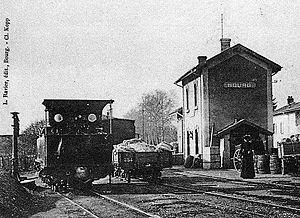
Gare de Bourg-Mail.
Bourg-en-Bresse est une commune française, préfecture du département de l'Ain en région Auvergne-Rhône-Alpes.